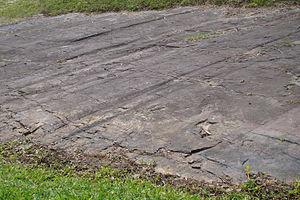
La glaciation du Karoo, qui dura de −360 à −260 millions d'années, à cheval sur le Carbonifère et le Permien, fut la seconde glaciation du Phanérozoïque. Elle est nommée d'après la tillite du groupe de Dwyka, situé dans la région du Karoo en Afrique du Sud, où les preuves de cette glaciation furent pour la première fois clairement identifiées au xixᵉ siècle.